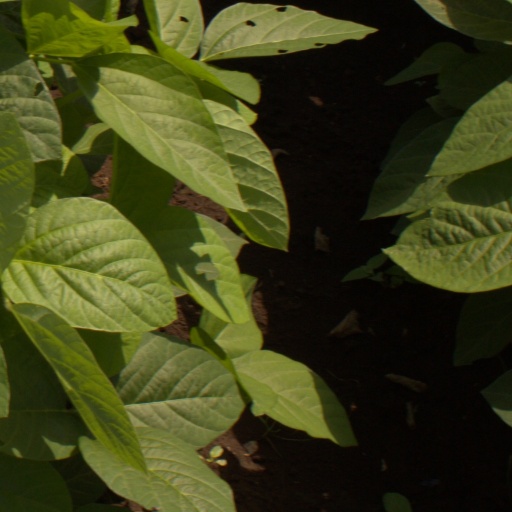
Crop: soybean